Torricelle

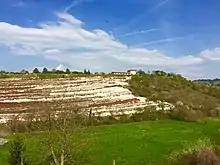
Tuff quarries in the hills near Avesa.

From a geological point of view, the Torricelle consists of limestone rocks whose date ranges from the Middle Eocene to the Upper Eocene. Like the nearby Lessini, this is a once submerged area whose emersion occurred between the Oligocene and lower Miocene. Paleokarst phenomena are present in the area, evident in the numerous cavities, caves, sinkholes, and underground tunnels, some inhabited since prehistoric times, and by streams flowing from karst springs. In the median belt, there are cores of igneous rocks: a basaltic seam crosses the Borago valley north of Avesa.